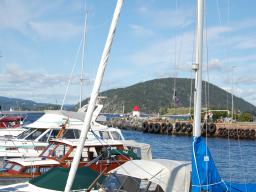
Label: Background_without_leaves